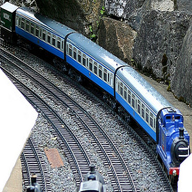
Vehicle type: Trains